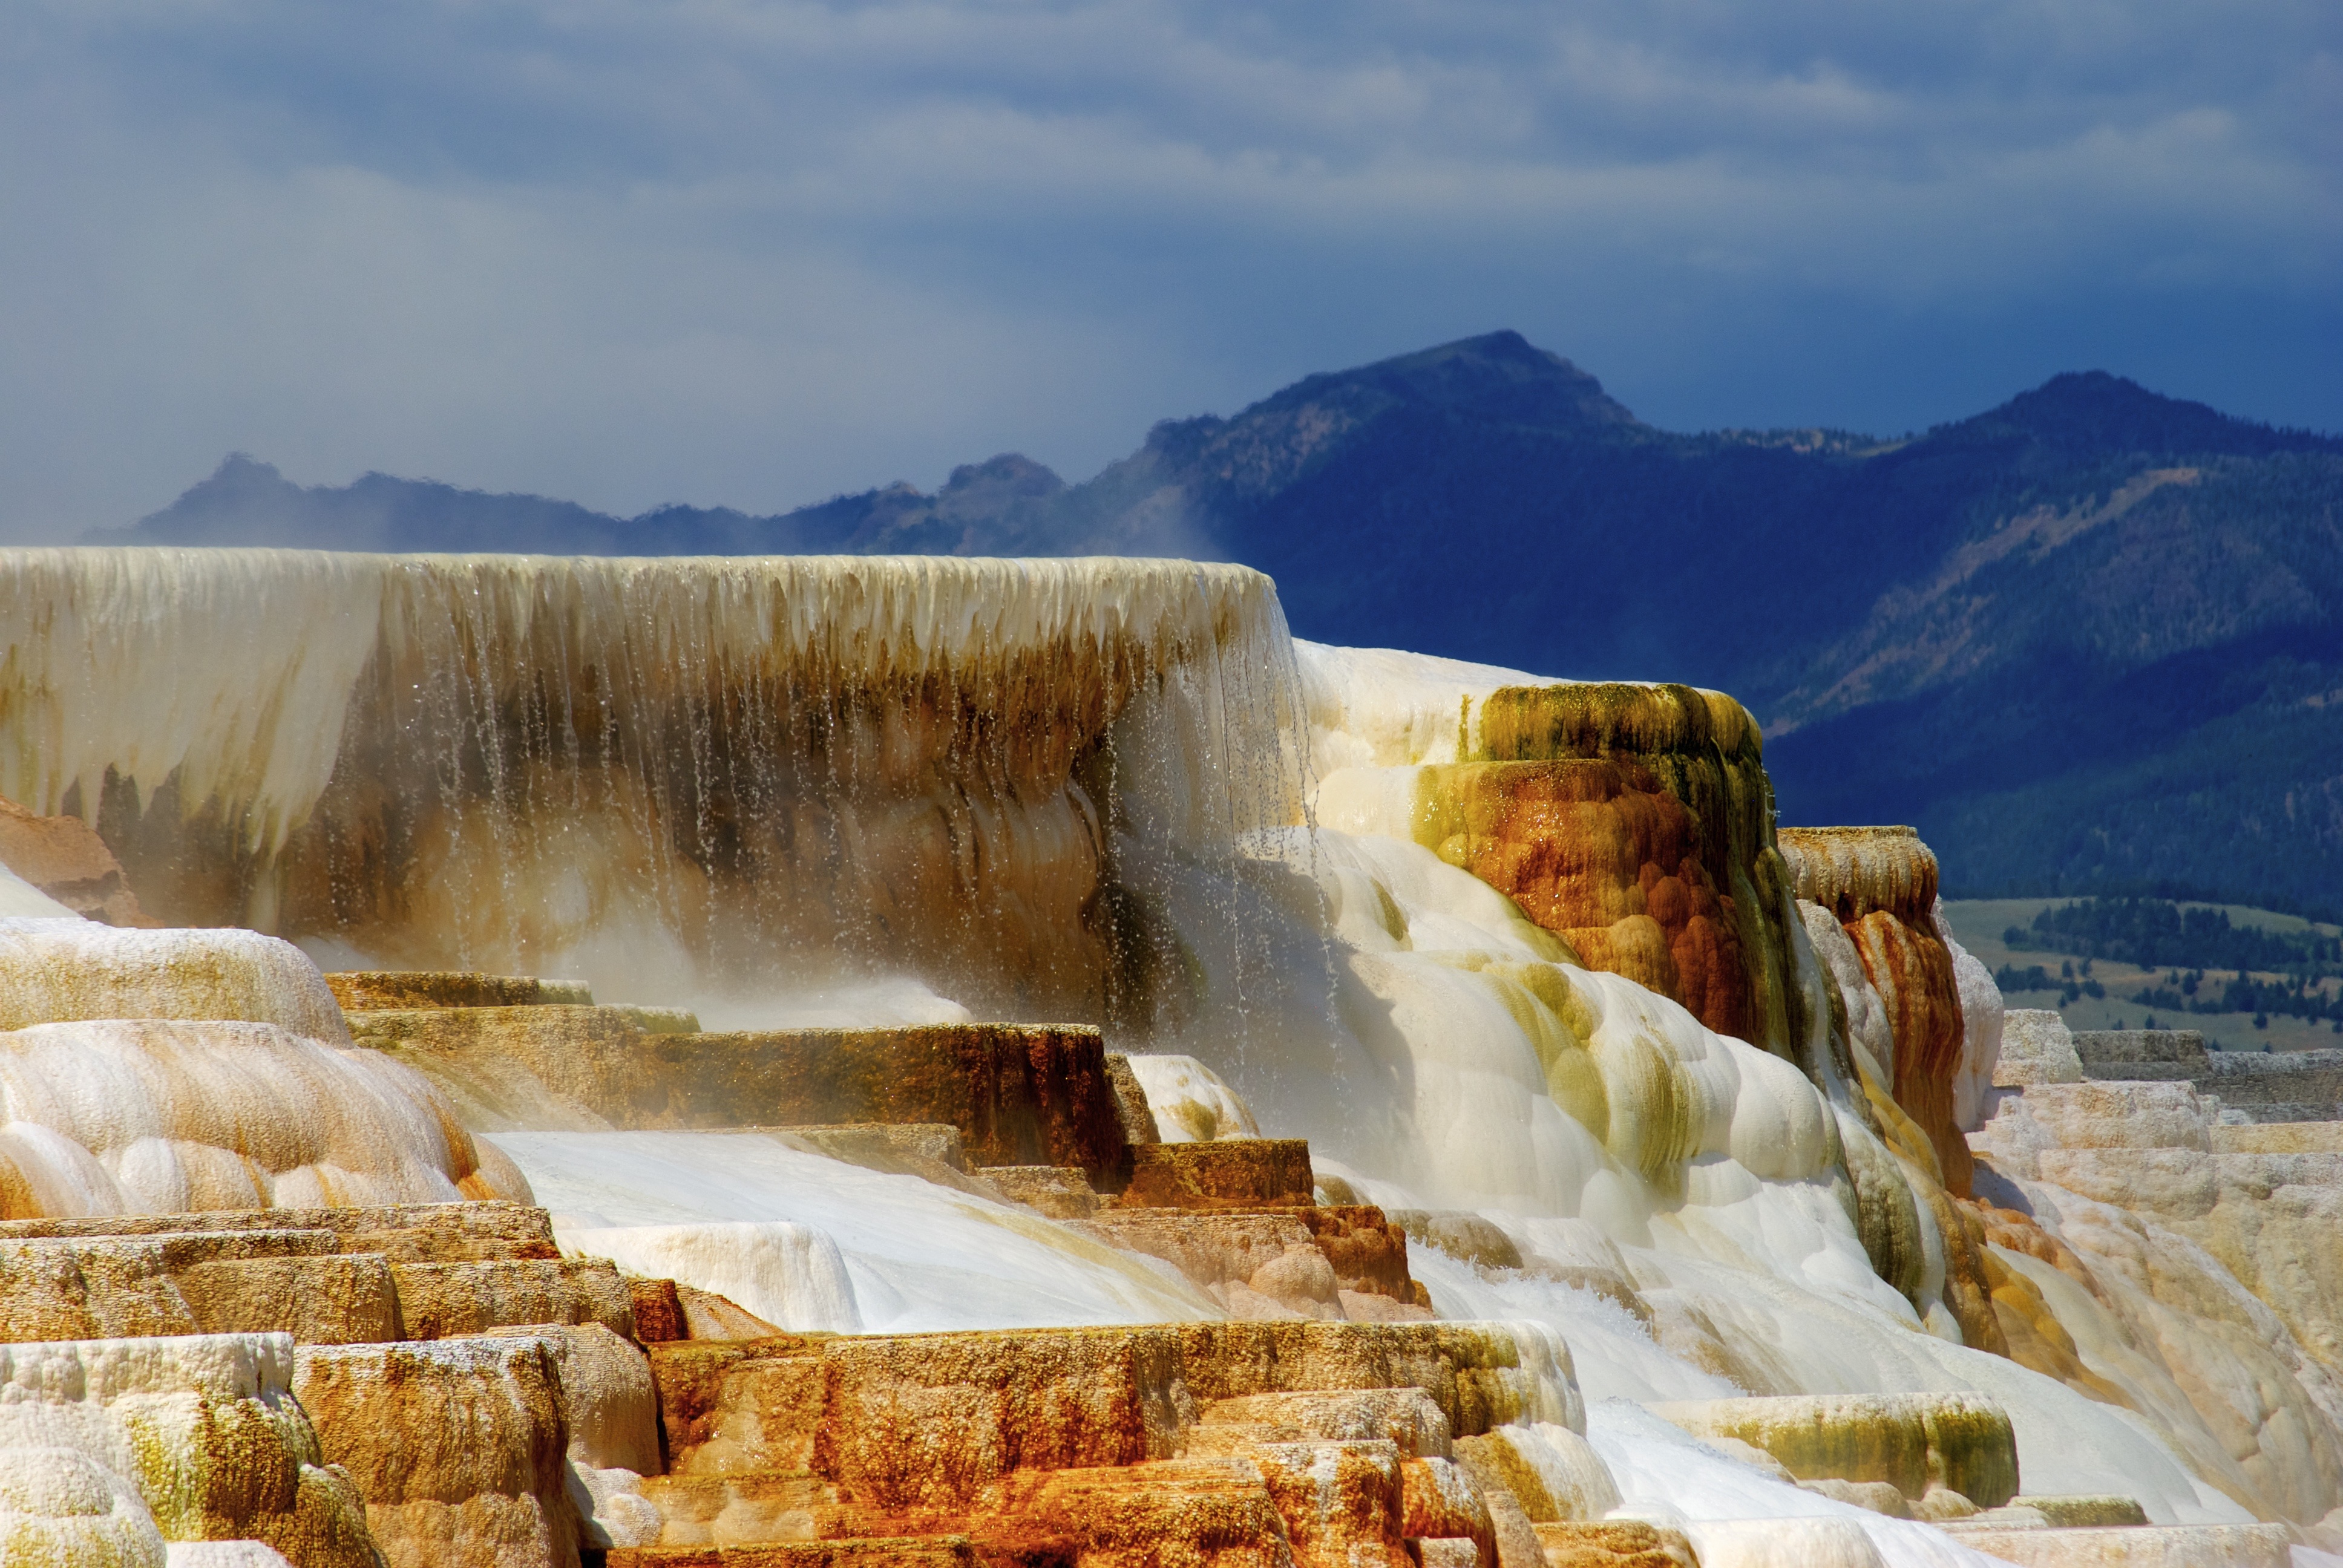
landscape, sea, coast, water, rock, waterfall, mountain, valley, mountain range, summer, vacation, travel, formation, cliff, scenic, park, terrain, national park, yellowstone, national, geology, geothermal, hot, springs, plateau, water feature, thermal, mineral, mammoth